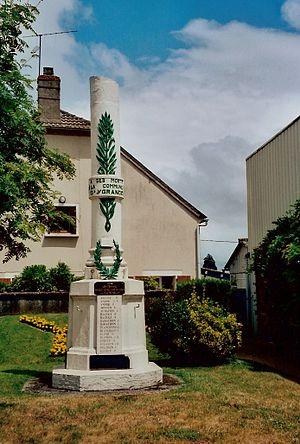
Photo personnelle
Une colonne brisée, appelée aussi colonne tronquée est un élément architectural surmontant généralement la sépulture d'un homme décédé ou le cénotaphe des monuments aux morts. La colonne tronquée a été adoptée par les libres penseurs pour signaler certains de leurs tombeaux